Olga Zubarry

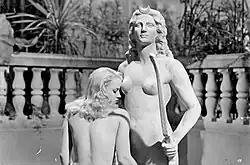
Promotional photo for "El ángel desnudo", 1946.

She started as an extra at Lumiton studios in 1943 in the movie "Safo, historia de una pasión" directed by Carlos Hugo Christensen and starring Mecha Ortiz and Roberto Escalada. In 1944 she starred in "La pequeña señora de Pérez" with Mirtha Legrand and Juan Carlos Thorry. Her rise to fame occurred with the film adaptation ("El ángel desnudo") of the novel "Frau Elsie", by Arthur Schnitzler. Often billed as the first nude film in Argentina, in reality, the film showed only her bare back, which she claimed was not nude, but was covered with flesh-colored mesh. Zubarry won the 1946 Silver Condor Award of the Film Critics Association for Best New Actress for "El ángel desnudo".